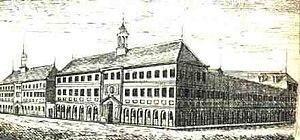
Tremé, anciennement Faubourg Tremé ou Tremé-Lafitte, est un quartier de La Nouvelle-Orléans, dans l'État de Louisiane, aux États-Unis.